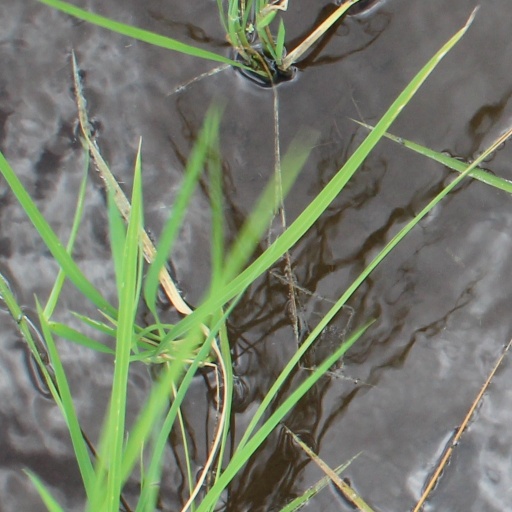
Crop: rice